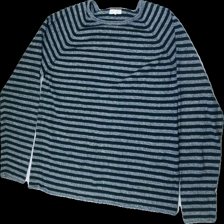
View: front
Type: Sweater
Category: Men
Brand: Not in the list
Colors: Grey, Black
Material: 50%cotton 50%acrylic
Pattern: Striped
Cut: Regular, C-collar
Size: XL
Season: Autumn
Price range: 100-150
Recommended usage: Reuse